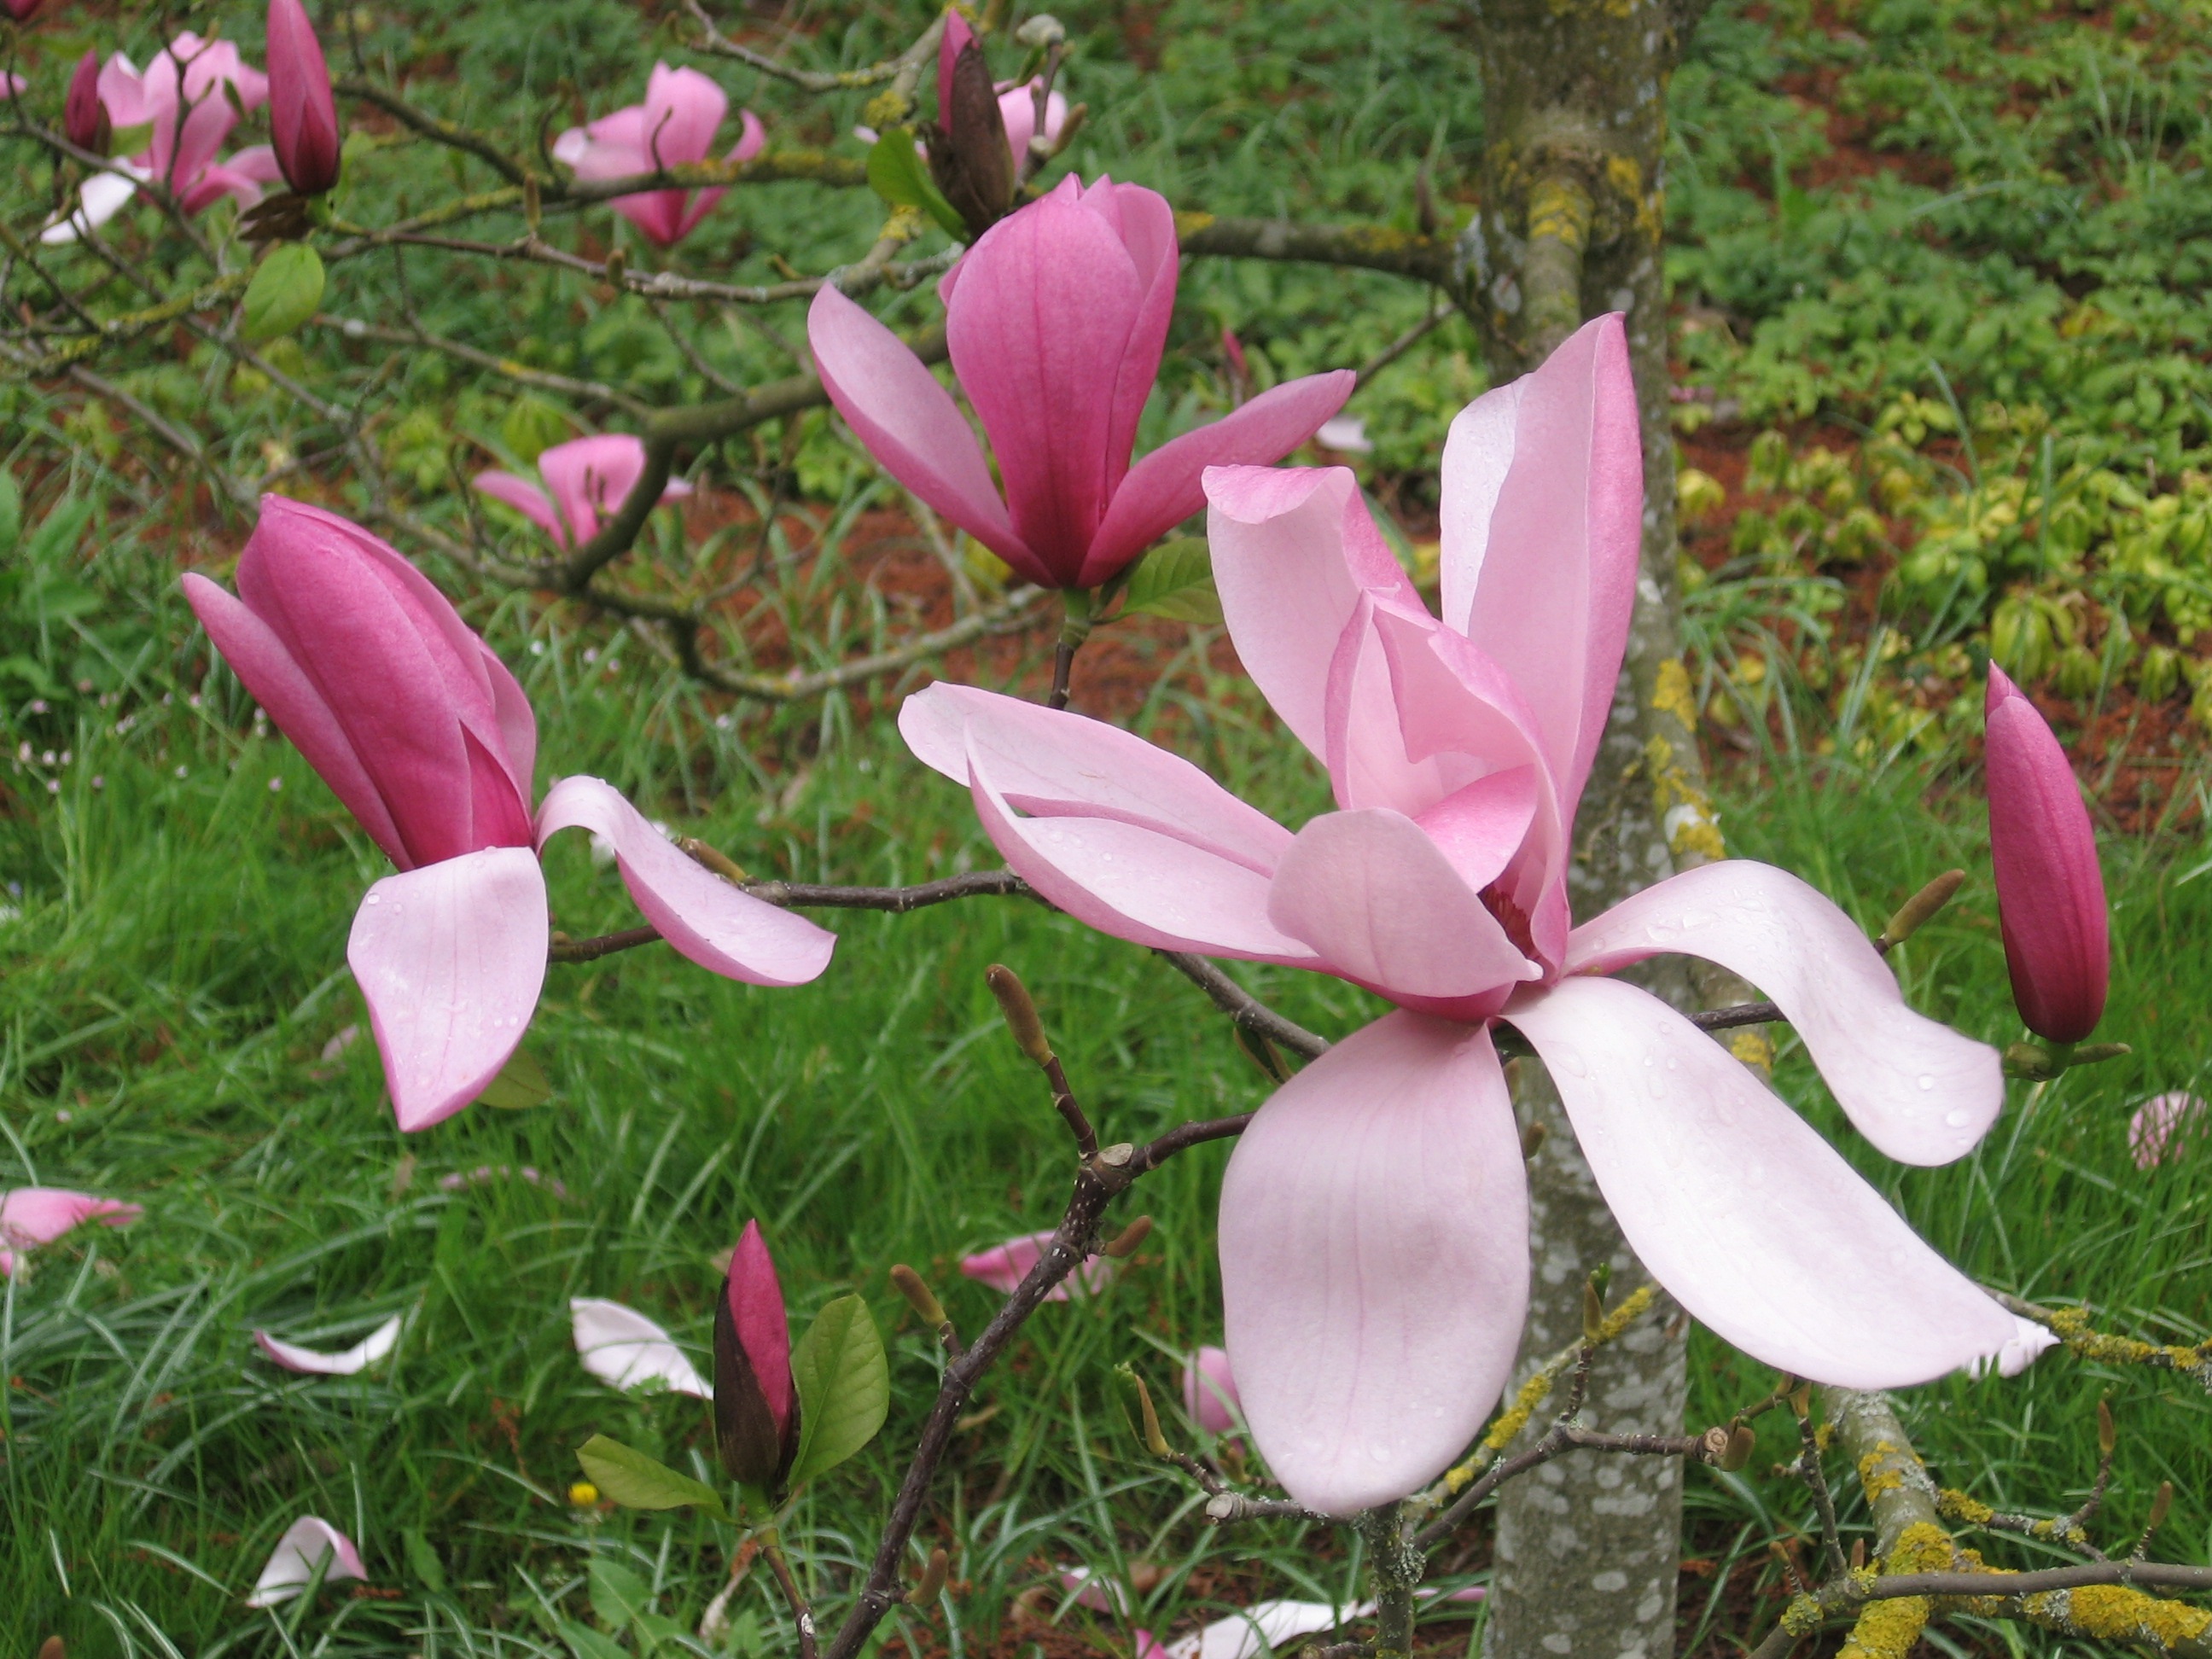
plant, flower, petal, spring, botany, flora, flowers, lily, magnolia, flowering plant, land plant, fawn lily, magnolia family